Romanian revolution

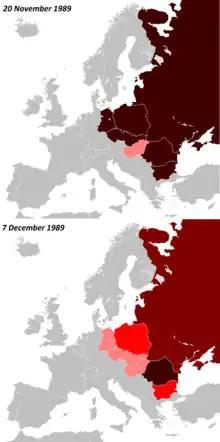
The disintegration of Warsaw Pact Communist regimes before the Romanian revolution. Countries in pink removed the leading role of the Communist Party from their constitutions. Countries in light red disbanded their party militias. The Soviet Union (in dark red) had one republic which removed the leading role of the Communist Party from its constitution. Countries in darkest red had fully-functioning Communist regimes.

On 20 November 1989 (the day when Ceaușescu was reelected as leader of the Romanian Communist Party) almost all of the Warsaw Pact Communist regimes were institutionally intact. The leading role of the Communist Party was enshrined in their constitutions and the party militia was active. The lone exception was Hungary, where, in October 1989, the leading role of the party was rescinded from the constitution and the party militia was abolished. However, very soon after Ceaușescu's reelection, the other communist regimes in the Warsaw Pact began to crumble as well. The party militia was abolished in Poland on 23 November and then in Bulgaria on 25 November. The leading role of the party was rescinded from the constitution of Czechoslovakia on 29 November and from that of East Germany on 1 December. Even the Soviet Union's Communist regime had started to unravel while Ceaușescu was still in power: on 7 December 1989, one of its 15 Union Republics, Lithuania, removed the leading role of the Communist Party from its constitution.